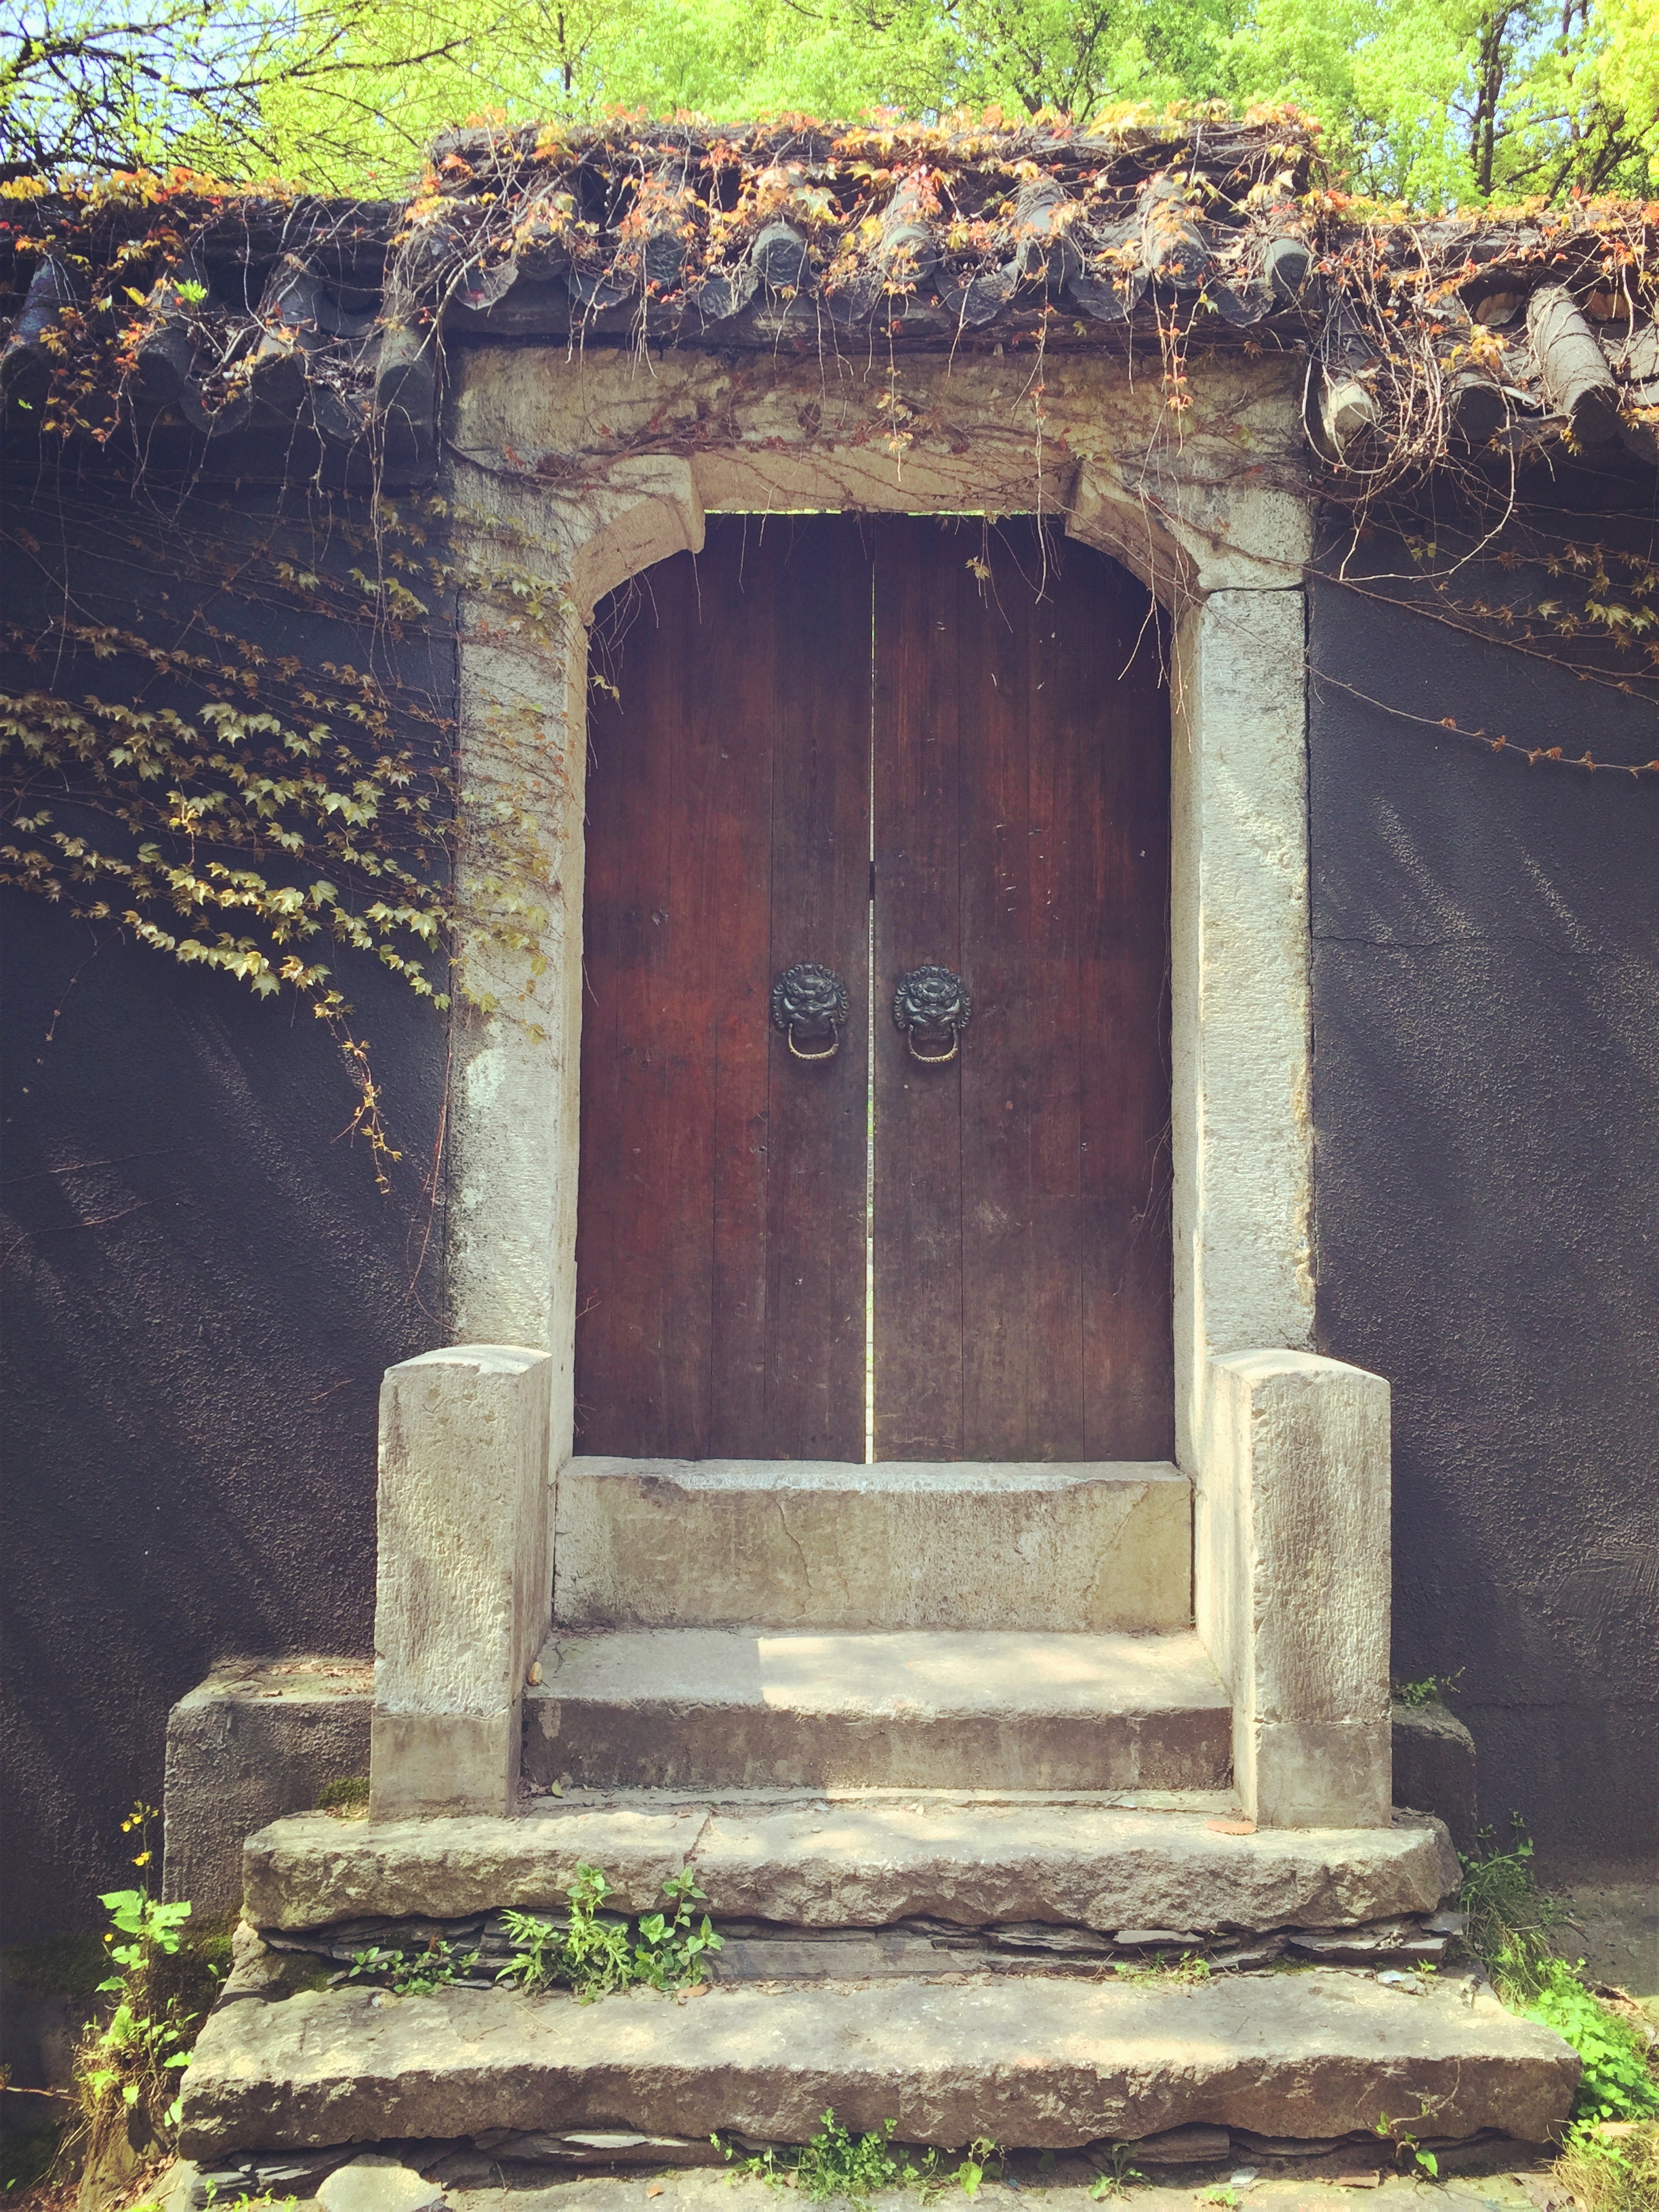
rock, antique, house, building, arch, park, chapel, fortification, door, temple, ruins, rural area, changsha, ancient history